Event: Nepal Earthquake
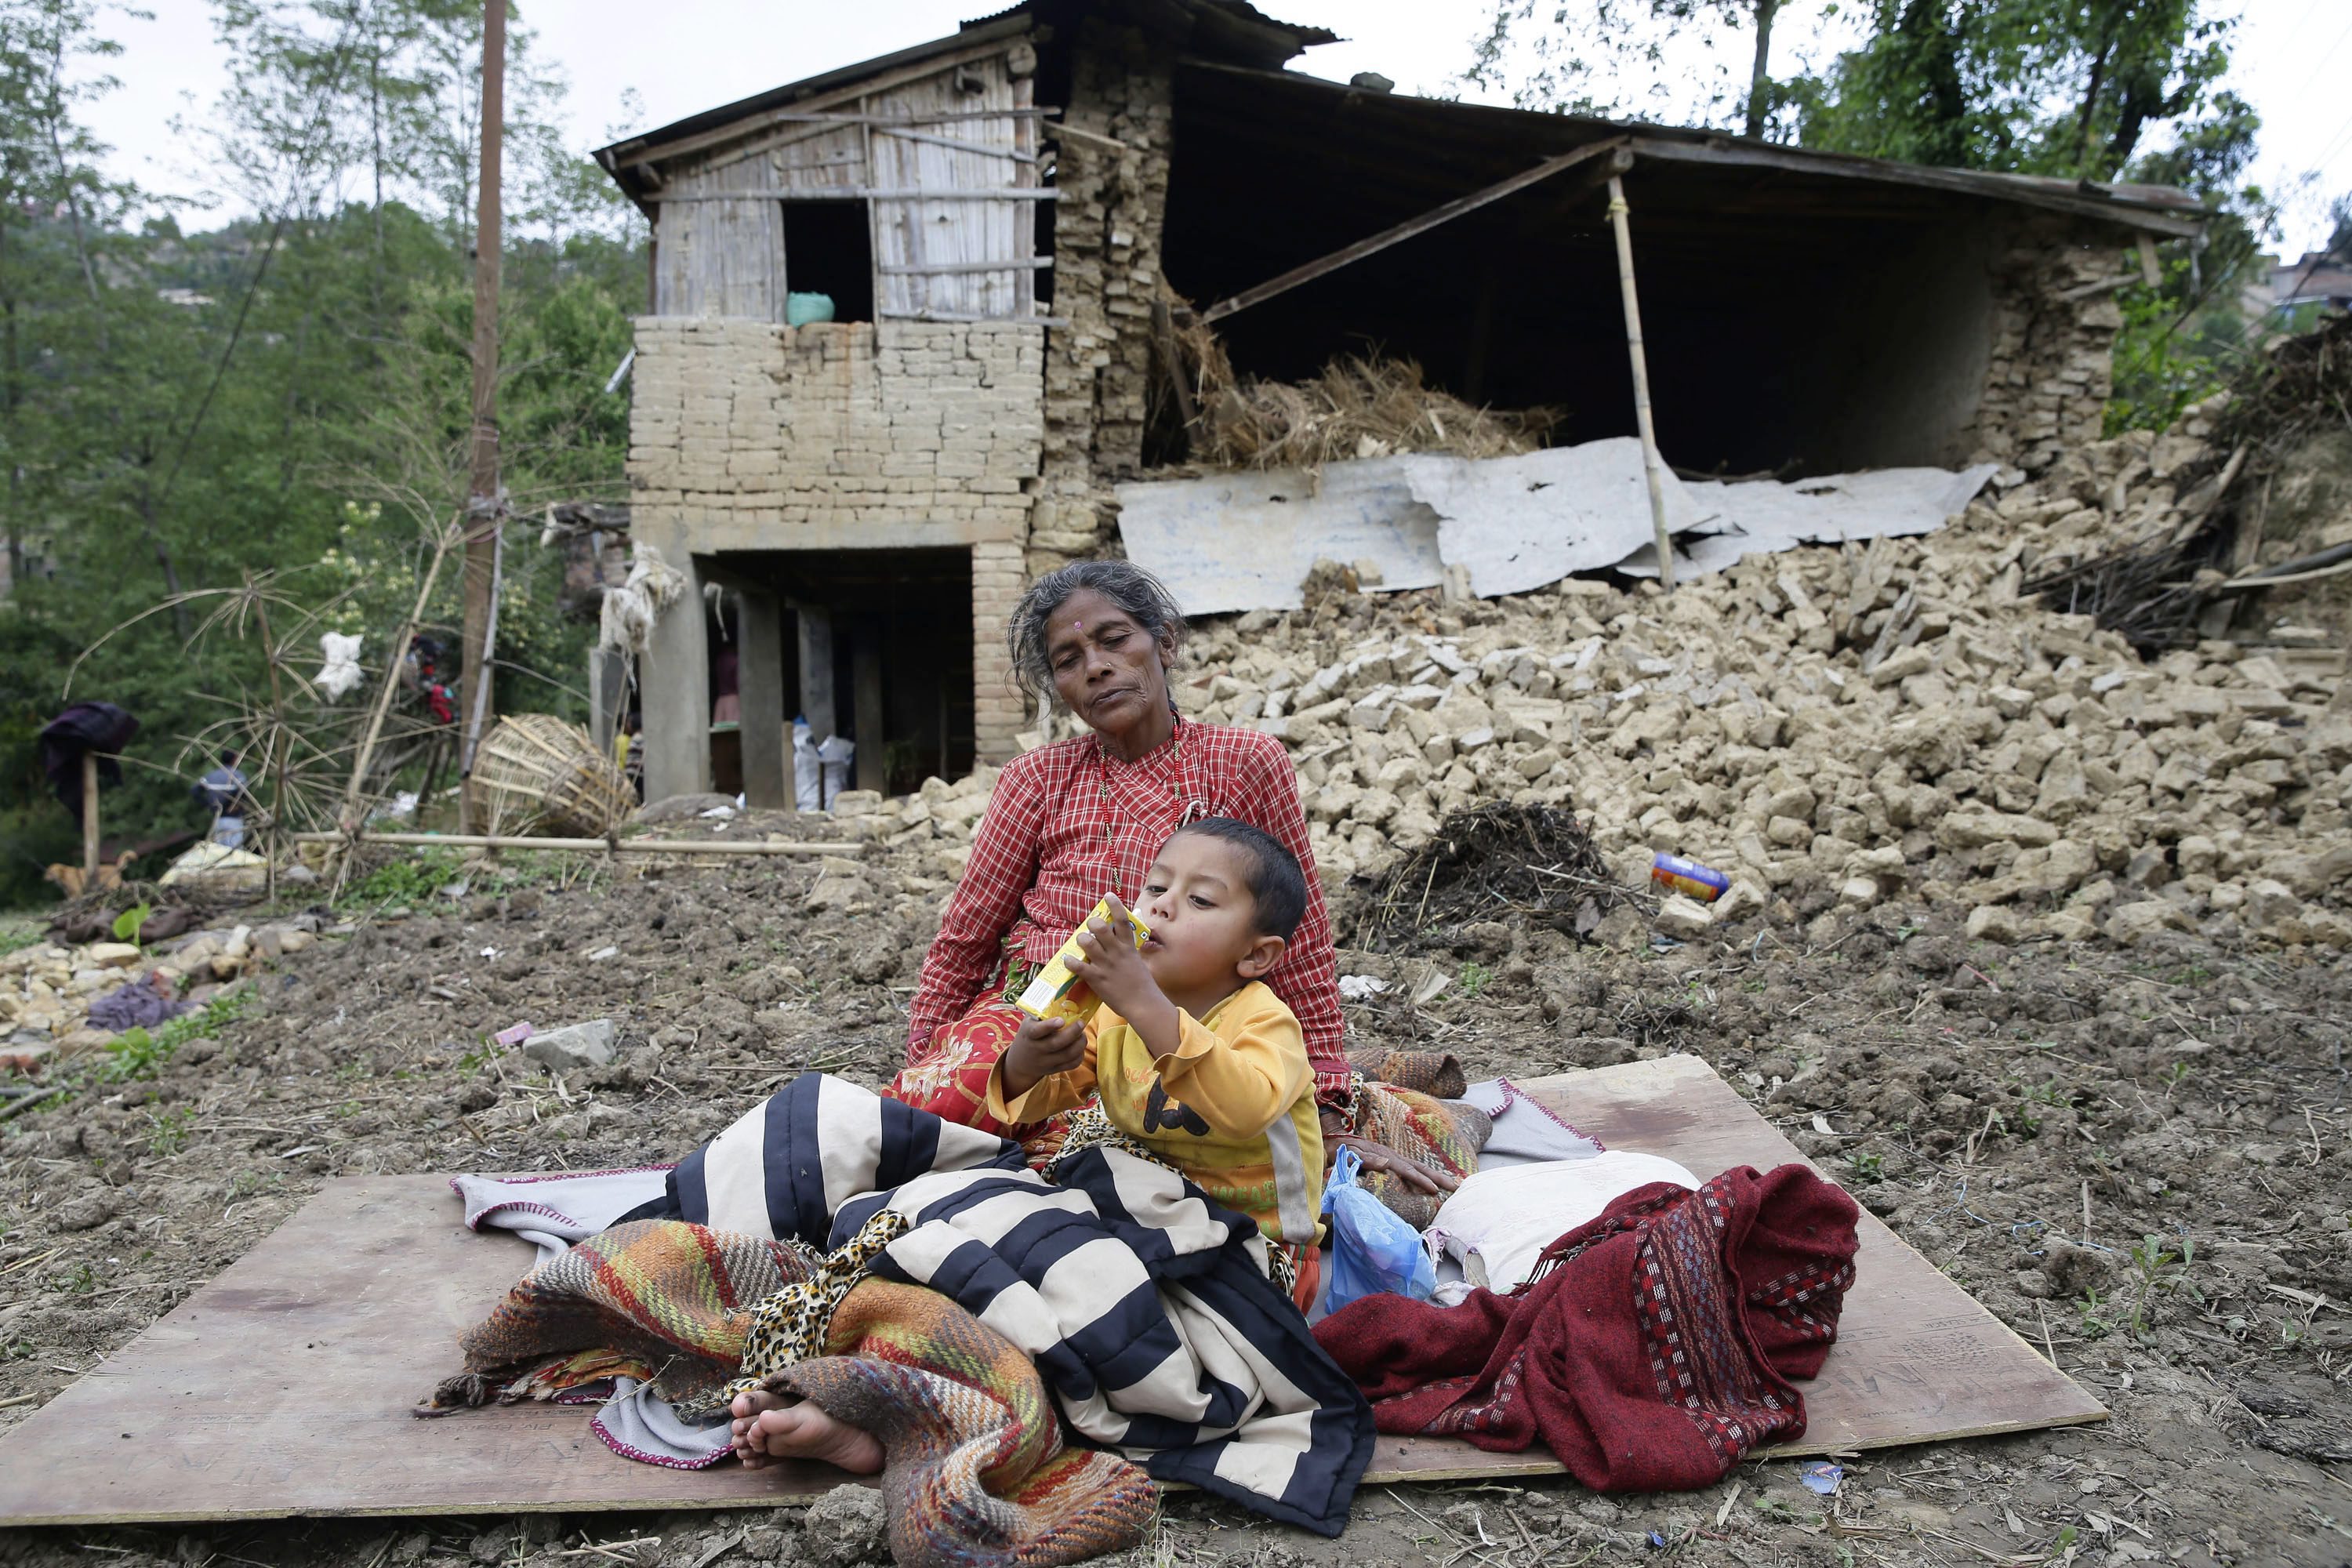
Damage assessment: damage